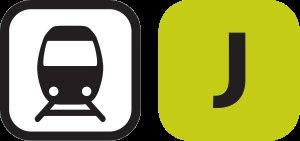
La ligne J du Transilien, plus souvent simplement dénommée ligne J, est une ligne de trains de banlieue qui dessert l'ouest de l'Île-de-France, avec plusieurs embranchements. Elle relie la gare de Paris-Saint-Lazare à Ermont - Eaubonne, Gisors, Mantes-la-Jolie et Vernon - Giverny.